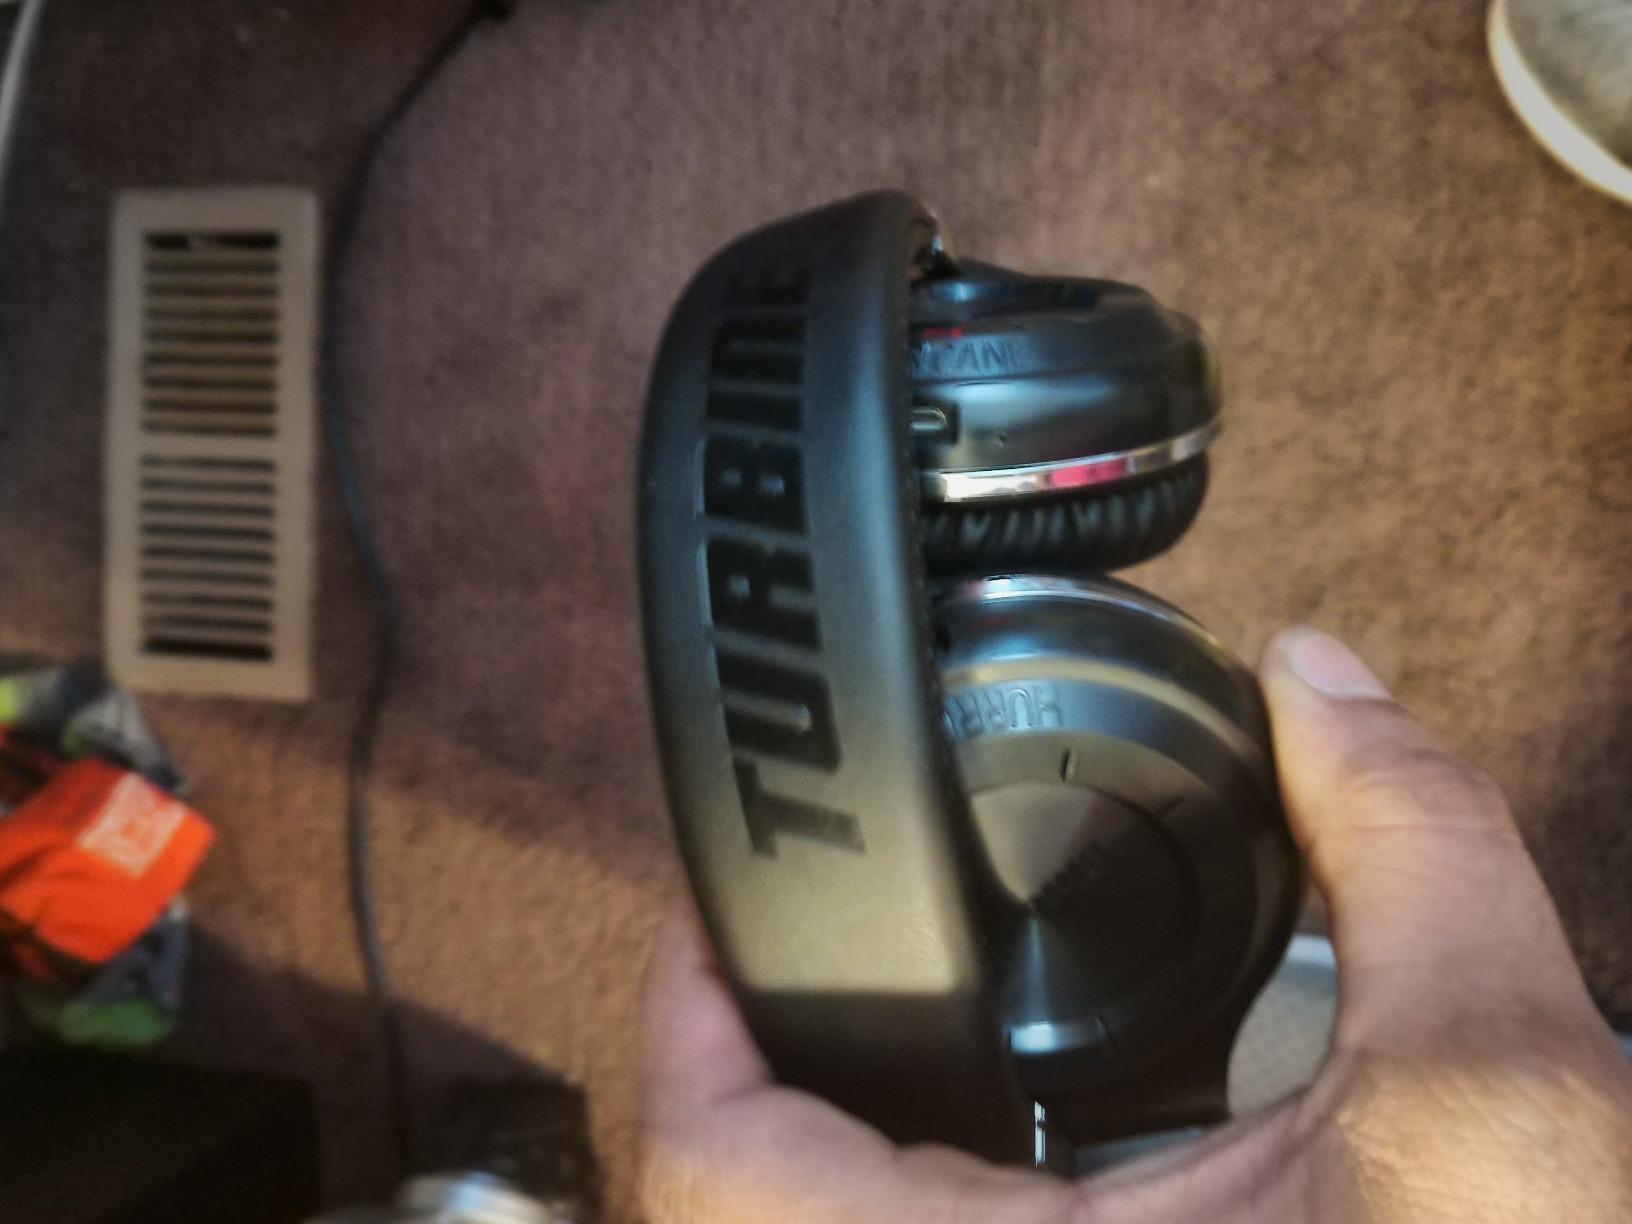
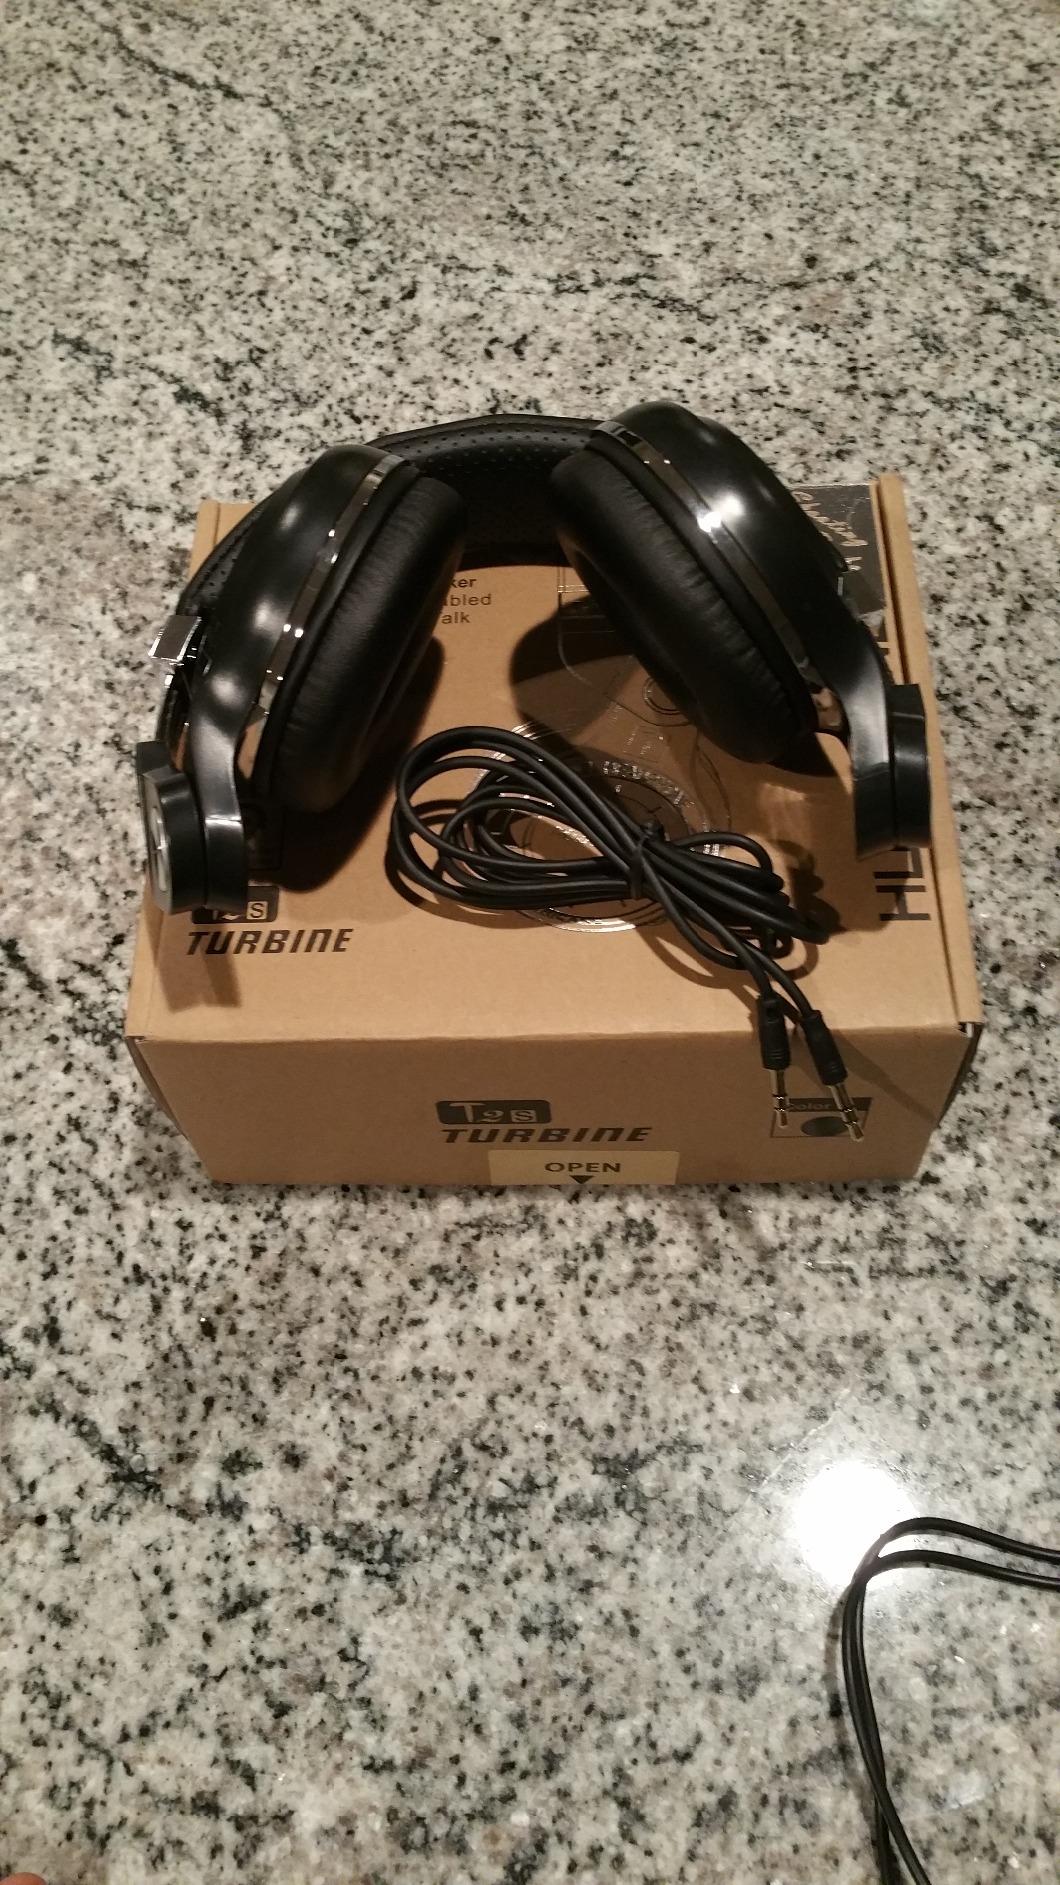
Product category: headphones
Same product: yes